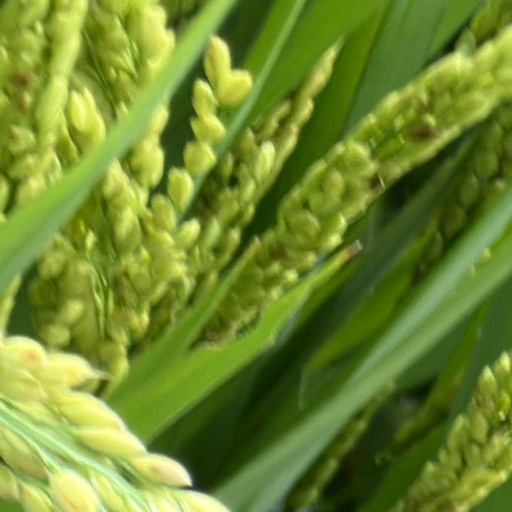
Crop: rice